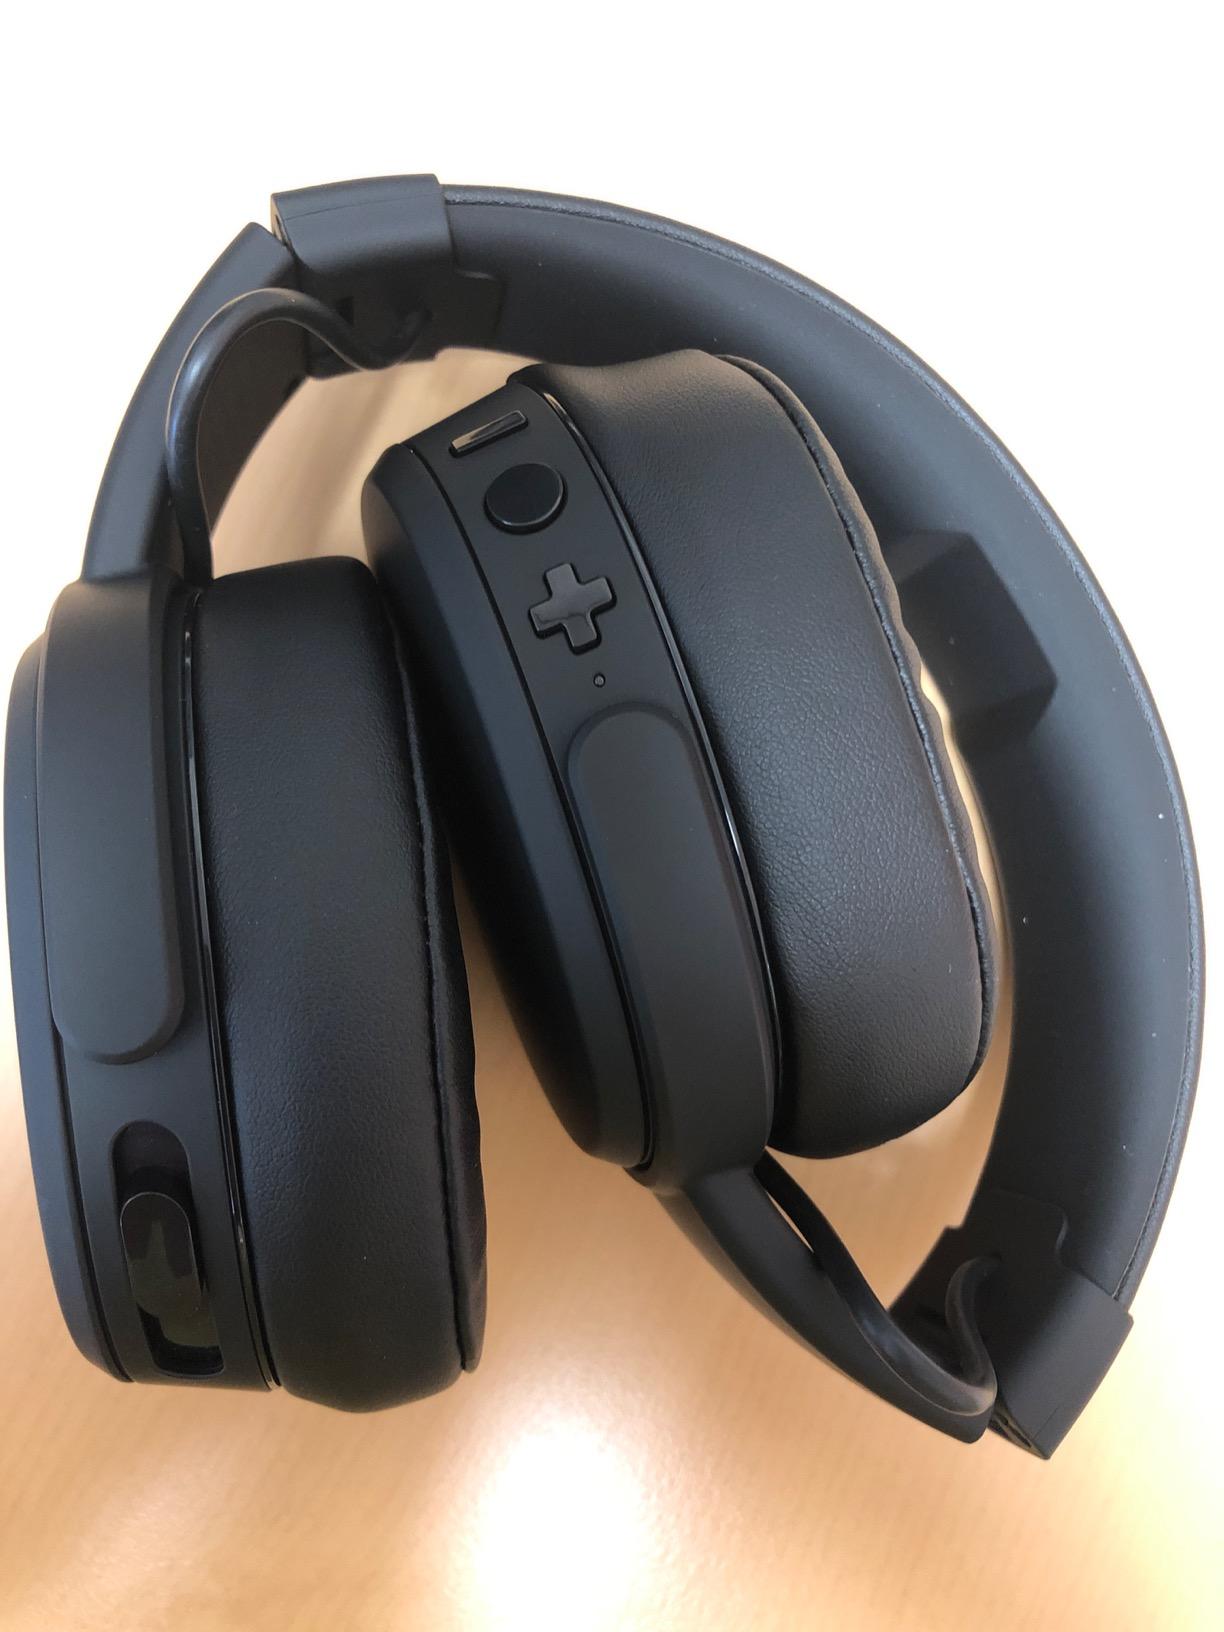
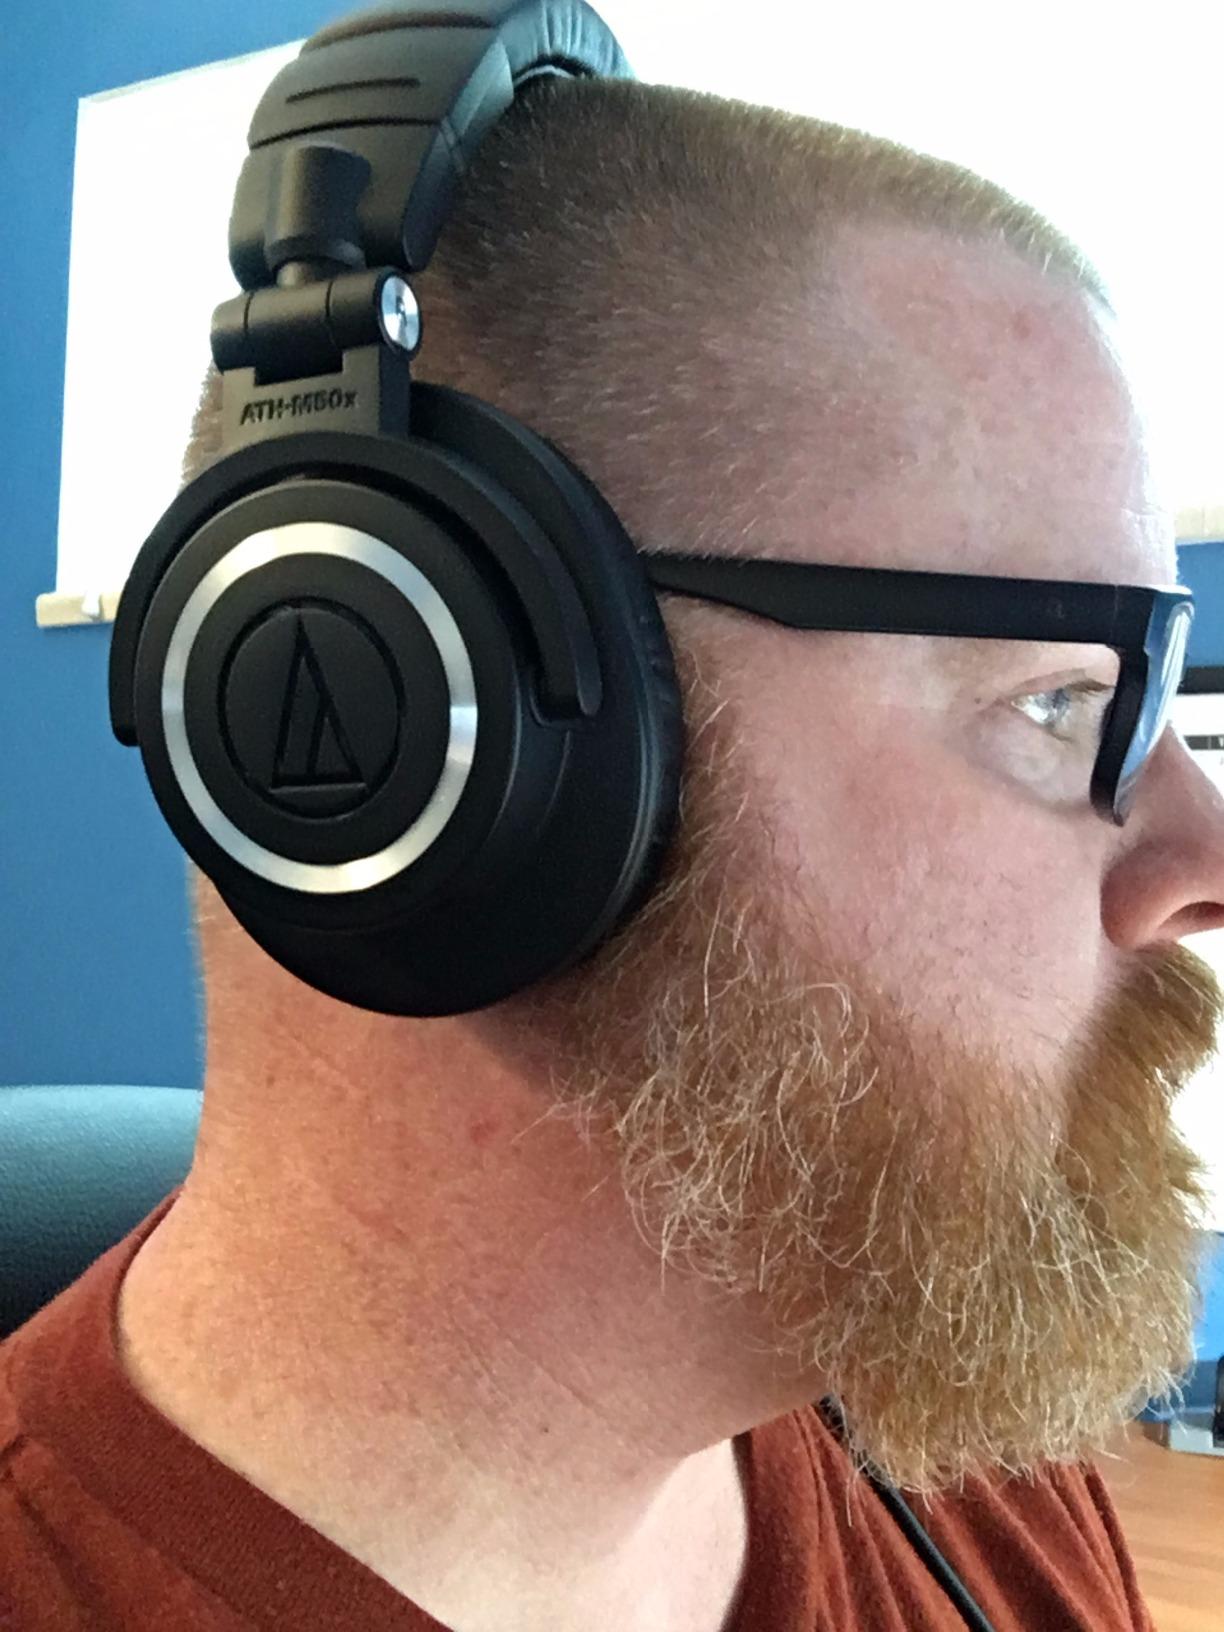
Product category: headphones
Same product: no